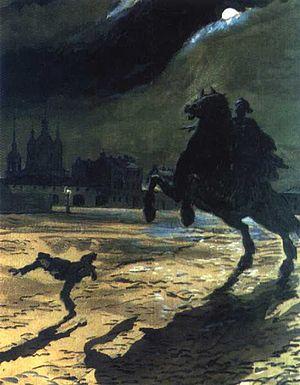
Vue de la statue équestre de Pierre le Grand sur la place du Sénat à Saint-Pétersbourg est un tableau de Vassili Sourikov réalisé en deux versions en 1870. Ce tableau est considéré comme le premier travail indépendant réalisé pendant sa période de formation à Saint-Pétersbourg. Les deux versions sont proches mais pas identiques ; les différences concernent surtout la couleur et la composition. La version antérieure se trouve dans la collection du Musée d'État des Beaux-Arts de Krasnoïarsk-Vassili Sourikov, et la version ultérieure au Musée russe. Les dimensions sont, pour la première, 53 × 71 cm et, pour la seconde toile, 52 × 71 cm. Il s'agit de deux toiles peintes à l'huile.